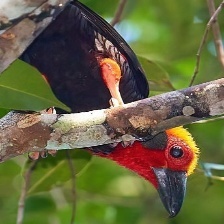
Species: BORNEAN BRISTLEHEAD
Scientific name: PITYRIASIS GYMNOCEPHALA